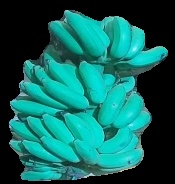
Variety: elakki-bale
Grade: grade2